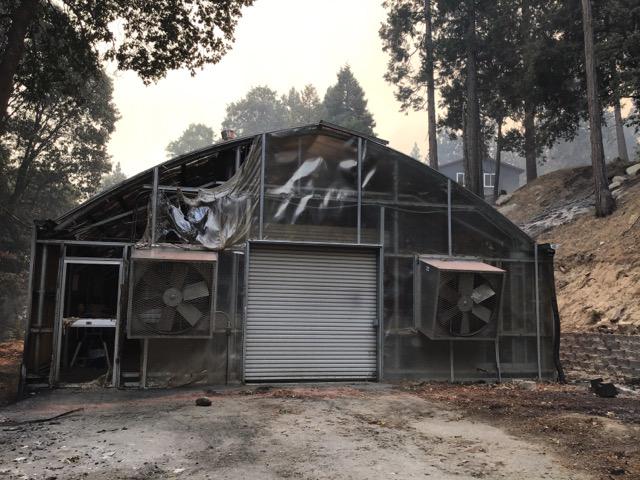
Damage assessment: minor